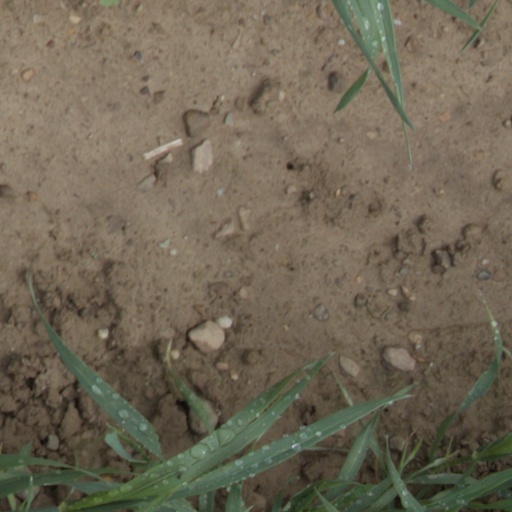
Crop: wheat